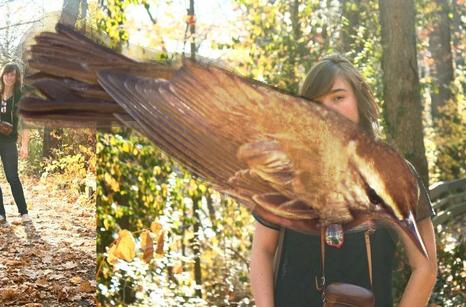
Bird species: Swainson_Warbler
Bird type: landbird
Background: land